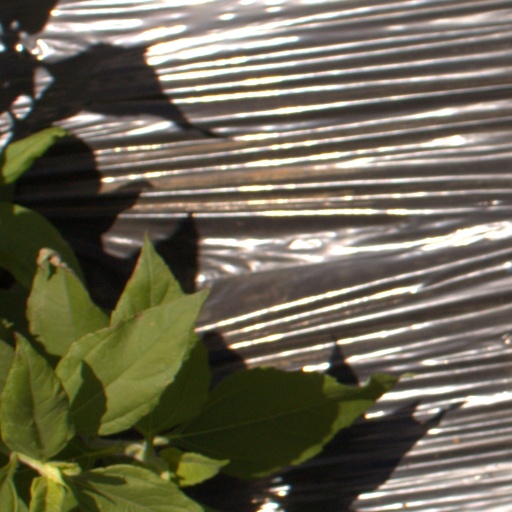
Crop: Jerusalem artichoke